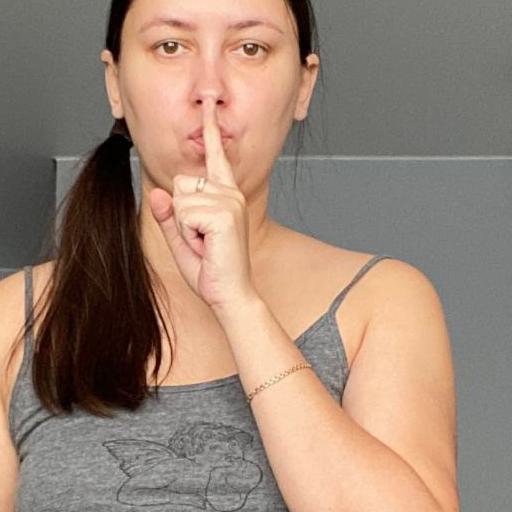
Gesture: mute